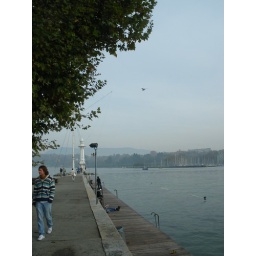
Lake Geneva in autumn 2009 - The mellow light of the sea mirrors the trees in an elegant way!